Max Hoffmann

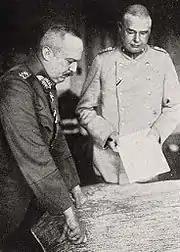
General Erich Ludendorff (left) with Colonel Max Hoffmann on the Eastern Front, 1915–1916

Then, Hindenburg, Ludendorff and Hoffmann led a new Ninth Army in blocking a Russian attempt to invade German Silesia, continuing the campaign after being given command of all of the German forces on the Eastern Front, which were designated as "Ober Ost". In the Battle of Łódź they ended the immediate threat by outflanking the Russians and capturing Poland's second city. Hoffmann believed that if given the reinforcements that they requested for the battle, they might have knocked Russia out of the war. During the winter lull in the fighting, "Ober Ost" struggled unsuccessfully to shift major operations eastward in the coming year and claimed that it could force the Russians out of the war by encircling its armies in the Polish salient.